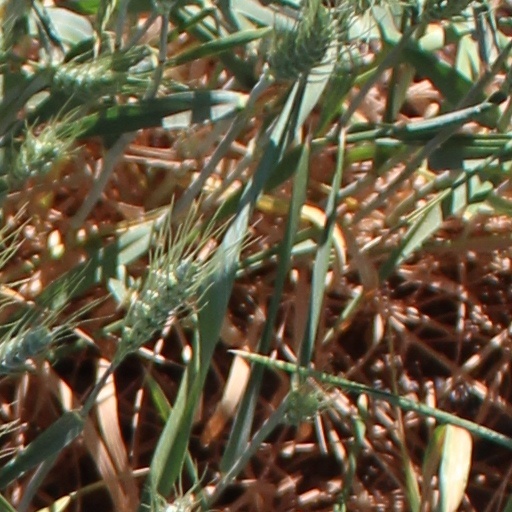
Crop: wheat